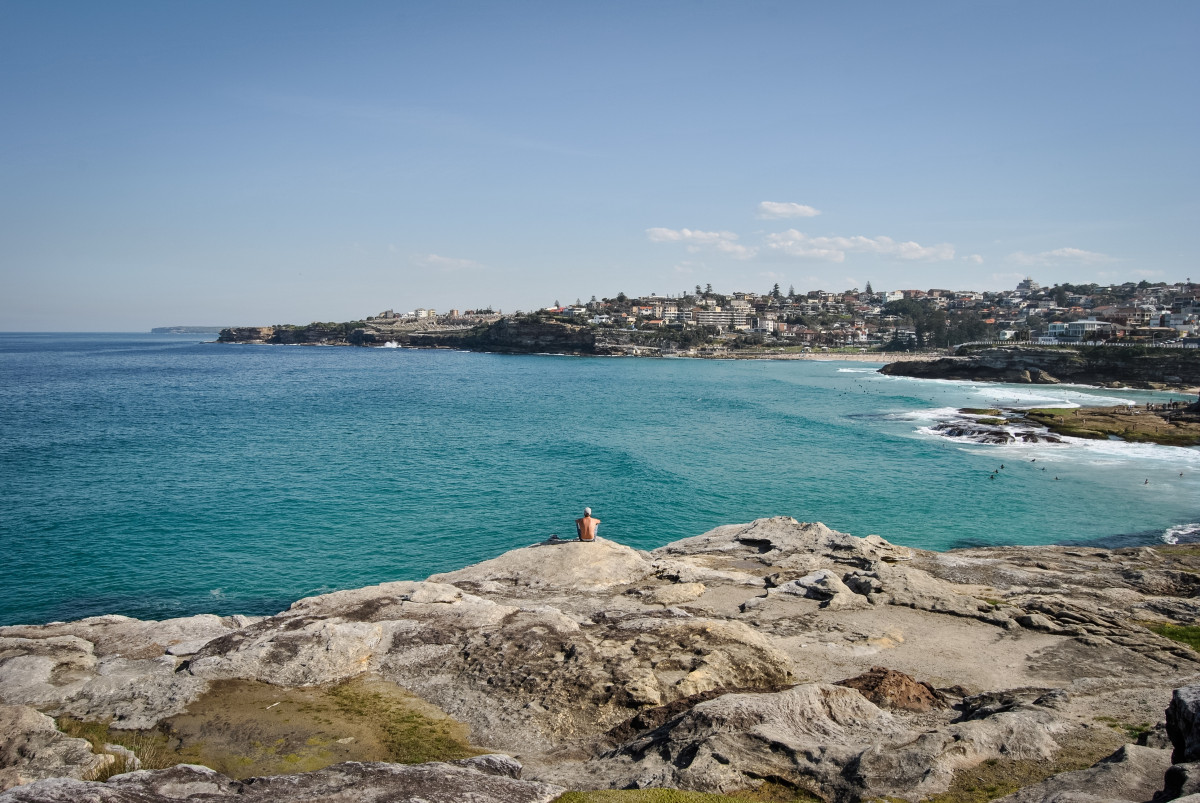
Tags: sea, coast, rock, ocean, shore, wave, vacation, cliff, cove, bay, terrain, body of water